Common snipe

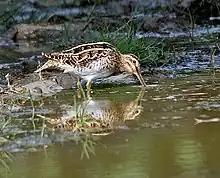
"G. g. gallinago" at Keoladeo National Park, Bharatpur, Rajasthan, India.

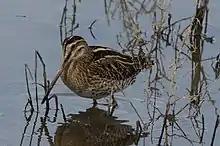
"G. g. gallinago" at nature park S'Albufera, on the island of Mallorca.

The common snipe is a well camouflaged bird, it is usually shy and conceals itself close to ground vegetation and flushes only when approached closely. When flushed, they utter a sharp note that sounds like "scape, scape" and fly off in a series of aerial zig-zags to confuse predators. They forage in soft mud, probing or picking up food by sight. They mainly eat insects and earthworms, also some plant material.